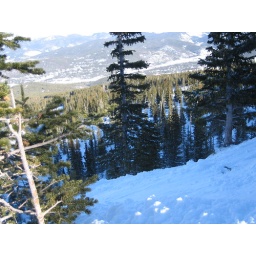
Sunny, busy Saturday with blue sky and highs in the 20s.  Busy, sunny, Saturday with highs in 20s.  Busy, sunny, Saturday with highs in 20s.